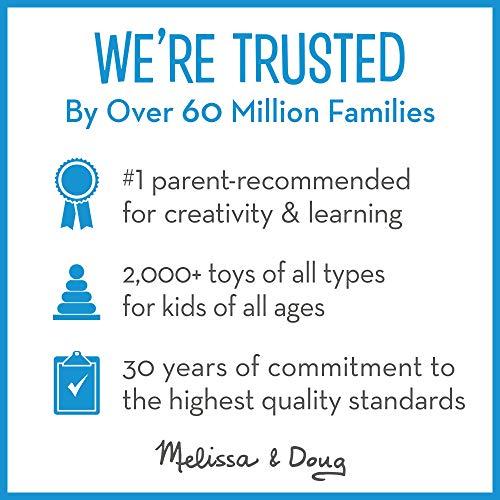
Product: Melissa & Doug Water Wow! 3-Pack (The Original Reusable Water-Reveal Coloring Books - Farm, Safari, Under the Sea - Great Gift for Girls and Boys - Best for 3, 4, 5, 6, and 7 Year Olds)
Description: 3 PACK OF WATER WOW; ACTIVITY PADS: This 3 pack of Melissa and Doug Water Wow; reusable water coloring books for kids includes Farm, Safari, and Under the Sea.
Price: $12.99
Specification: ProductDimensions:2.4x7x10inches|ItemWeight:1.1pounds|ShippingWeight:1.35pounds(Viewshippingratesandpolicies)|DomesticShipping:ItemcanbeshippedwithinU.S.|InternationalShipping:ThisitemcanbeshippedtoselectcountriesoutsideoftheU.S.LearnMore|ASIN:B01N4984OL|Itemmodelnumber:93445|Manufacturerrecommendedage:36months-6years